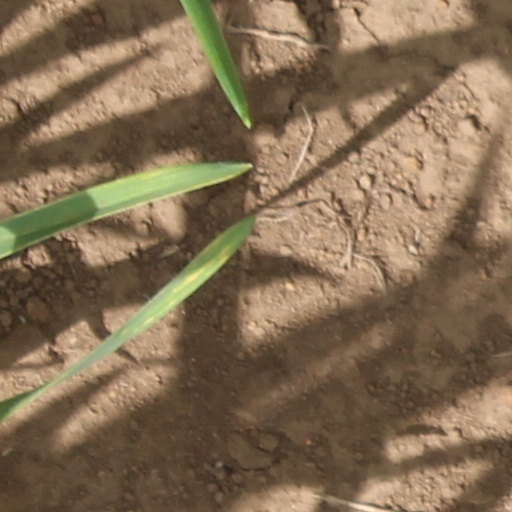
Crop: wheat